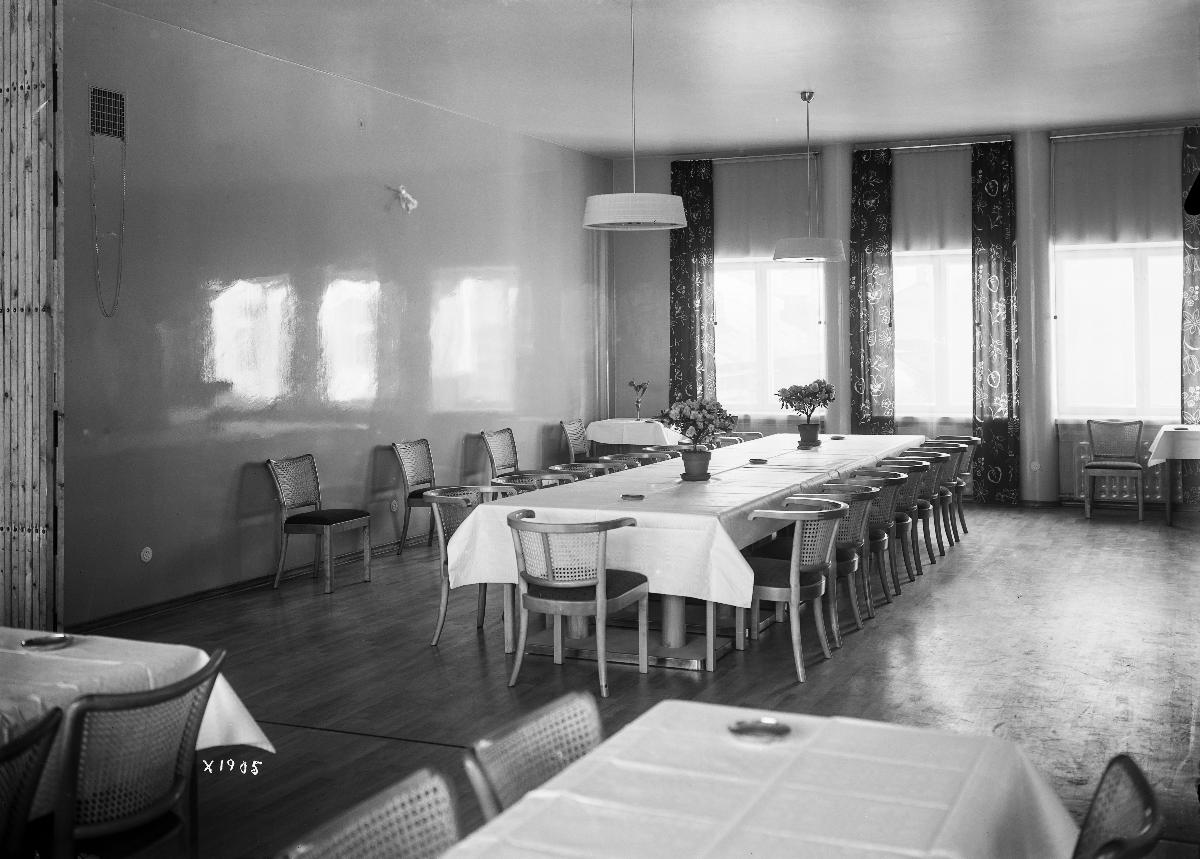
Osuusliike Arinan rakennus
Arina, a building for cooperative business
sisällön kuvaus: Ravintolan kokoushuone uudessa ravintola-, hotelli- ja liiketalo Arinassa Pakkahuoneenkadun ja Isokadun kulmassa Oulussa maaliskuussa 1939. content description: A meeting room in Arina, a new building for cooperative business in Oulu, Finland, in March 1939.
Vuosi: 1939
Paikka: Suomi, Pohjois-Pohjanmaa, Oulu
Aiheet: sisäkuva; uudisrakentaminen; liikerakennukset; ravintolat; osuusliikkeet; new construction; business buildings; restaurants; cooperative retail societies; nybyggnad; affärsbyggnader; restauranger; andelsaffärer